2004 Sydney to Hobart Yacht Race

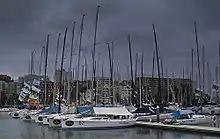
Yachts docked before race start

The 2004 Sydney to Hobart Yacht Race, sponsored by Rolex, was the 60th annual running of the "blue water classic" Sydney to Hobart Yacht Race. As in past editions of the race, it was hosted by the Cruising Yacht Club of Australia based in Sydney, New South Wales. The 2004 race began on Sydney Harbour at 1:10pm on Boxing Day (26 December 2004), before heading south for 630 nautical miles (1,170 km) through the Tasman Sea, past Bass Strait, into Storm Bay and up the River Derwent, to cross the finish line in Hobart, Tasmania.